Grand River Bridge (Ontario)

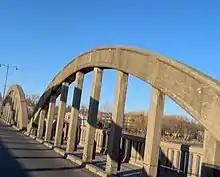
Detail of a span from the bridge deck

The Caledonia Bridge, also known as the Grand River Bridge (built 1927) is a road bridge located in Caledonia, Ontario, Canada on Argyle Street. The bridge is the only nine-span bridge of its kind in Canada and is considered the first reinforced concrete bridge of its type ever built.